Jo Jung-suk

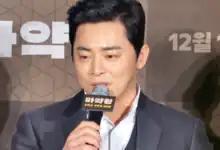
Jo Jung-suk 2018

After the contract with Cultural Depot was terminated in February 2018, Jo Jung-suk worked as a free agent for a while. In March 2019, he signed an exclusive contract with Jam Entertainment, a new agency. Later, he took on the role of Baek Yi-gang, the eldest son of the notorious stranger Baekga in the historical drama "Nokdu Flower".